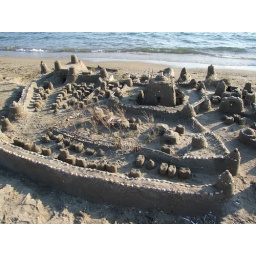
sand castle by giorgio martino in livadi beach, schinoussa